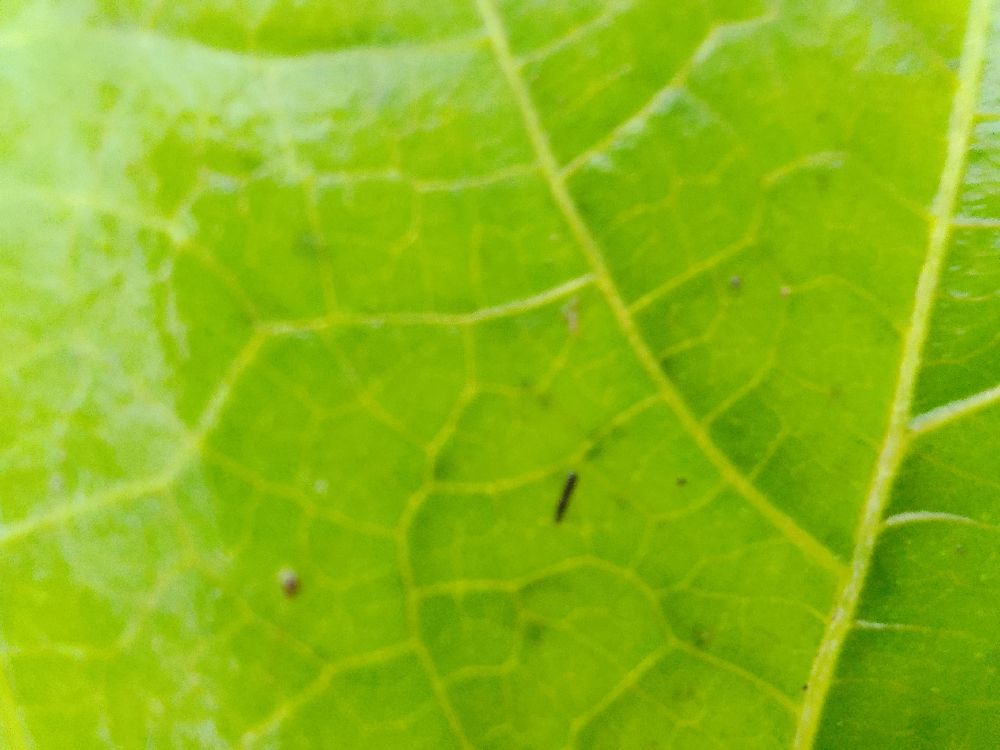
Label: healthy